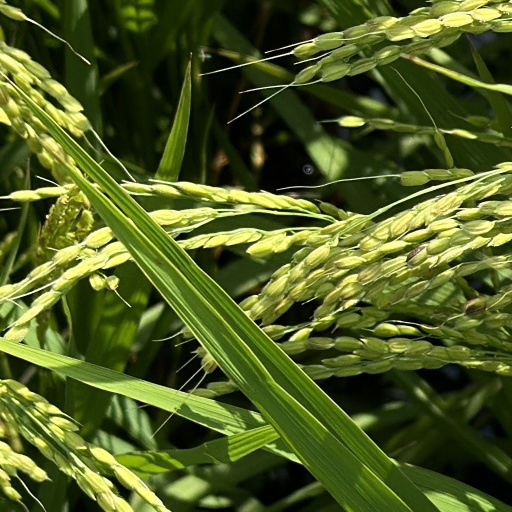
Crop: rice